Drum kit

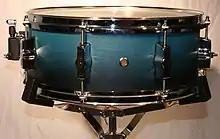
Snare drum on a modern light-duty snare drum stand

The bass drum (also known as the "kick drum") is the lowest-pitched drum and usually provides the beat or timing element with basic pulse patterns. Some drummers may use two or more bass drums or a double pedal on a single bass drum, which enables a drummer to play a double-bass-drum style with only one drum. This saves space in recording/performance areas and reduces time and effort during set-up, taking down, and transportation. Double bass drumming is a technique used in certain genres, including heavy metal and progressive rock.